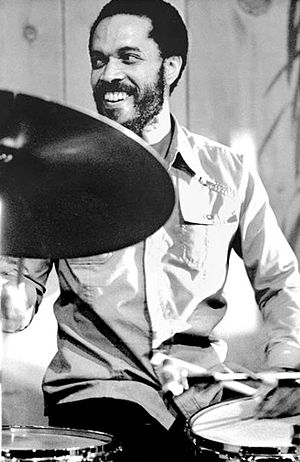
Billy Higgins
Billy Higgins var en amerikansk jazztrommeslager.